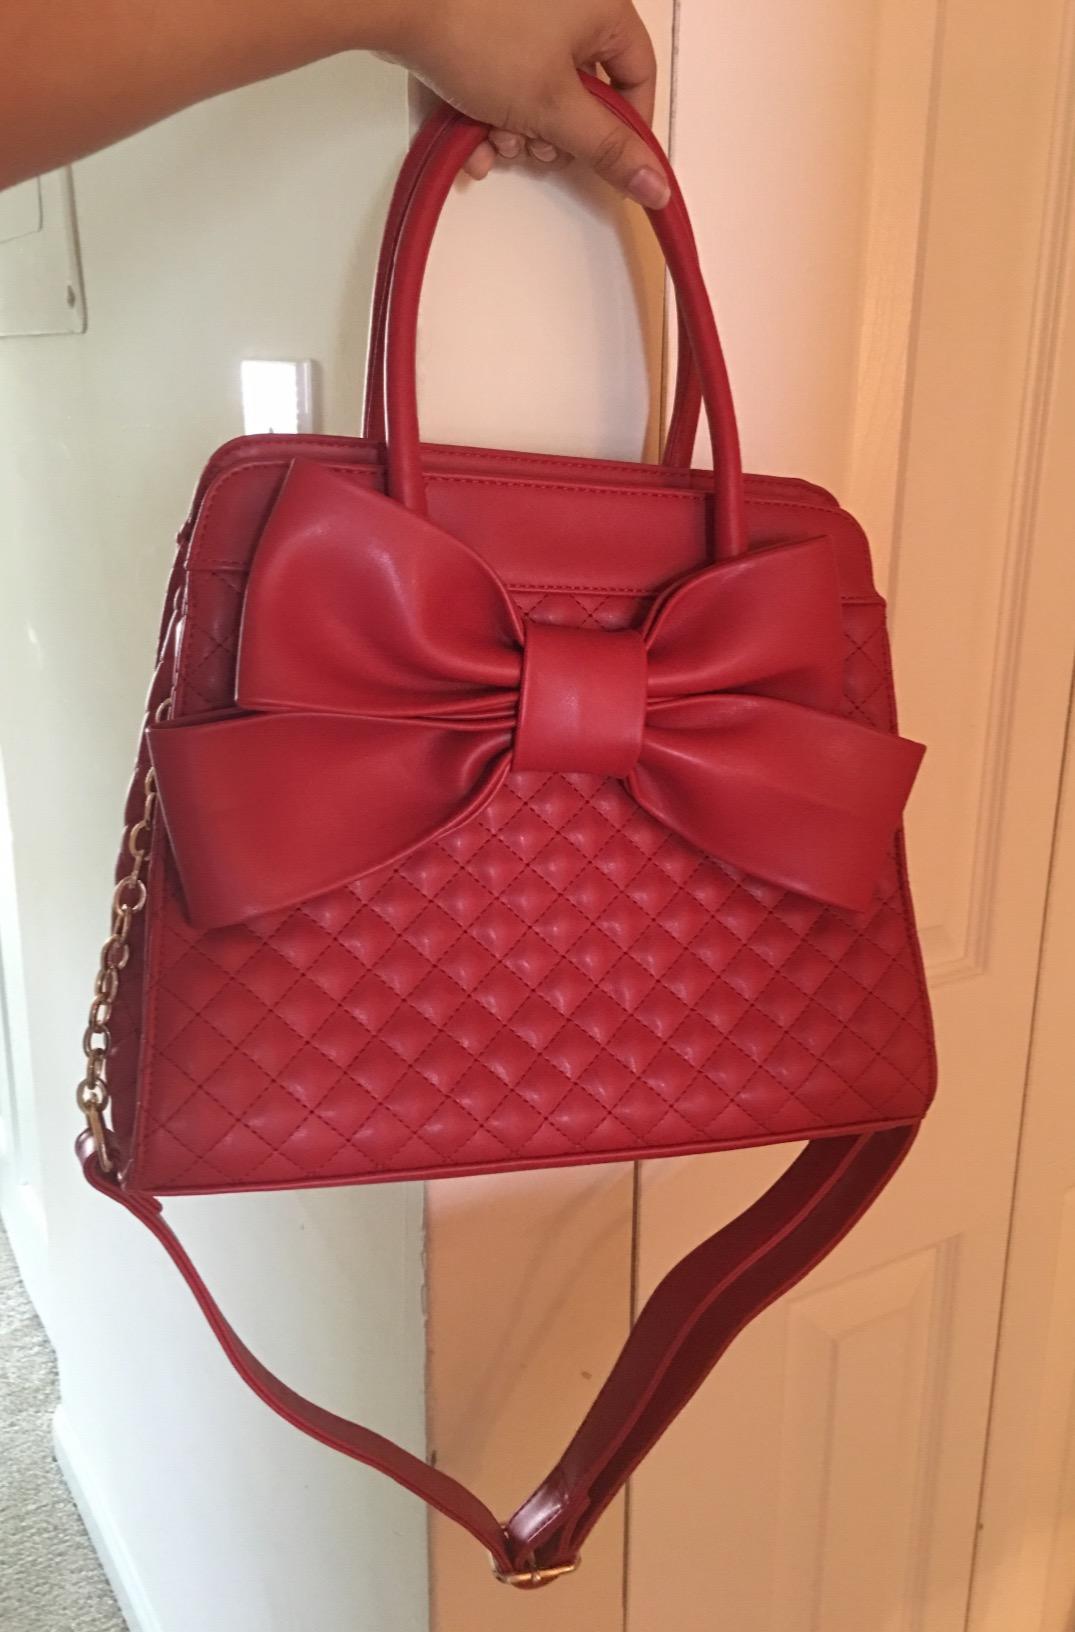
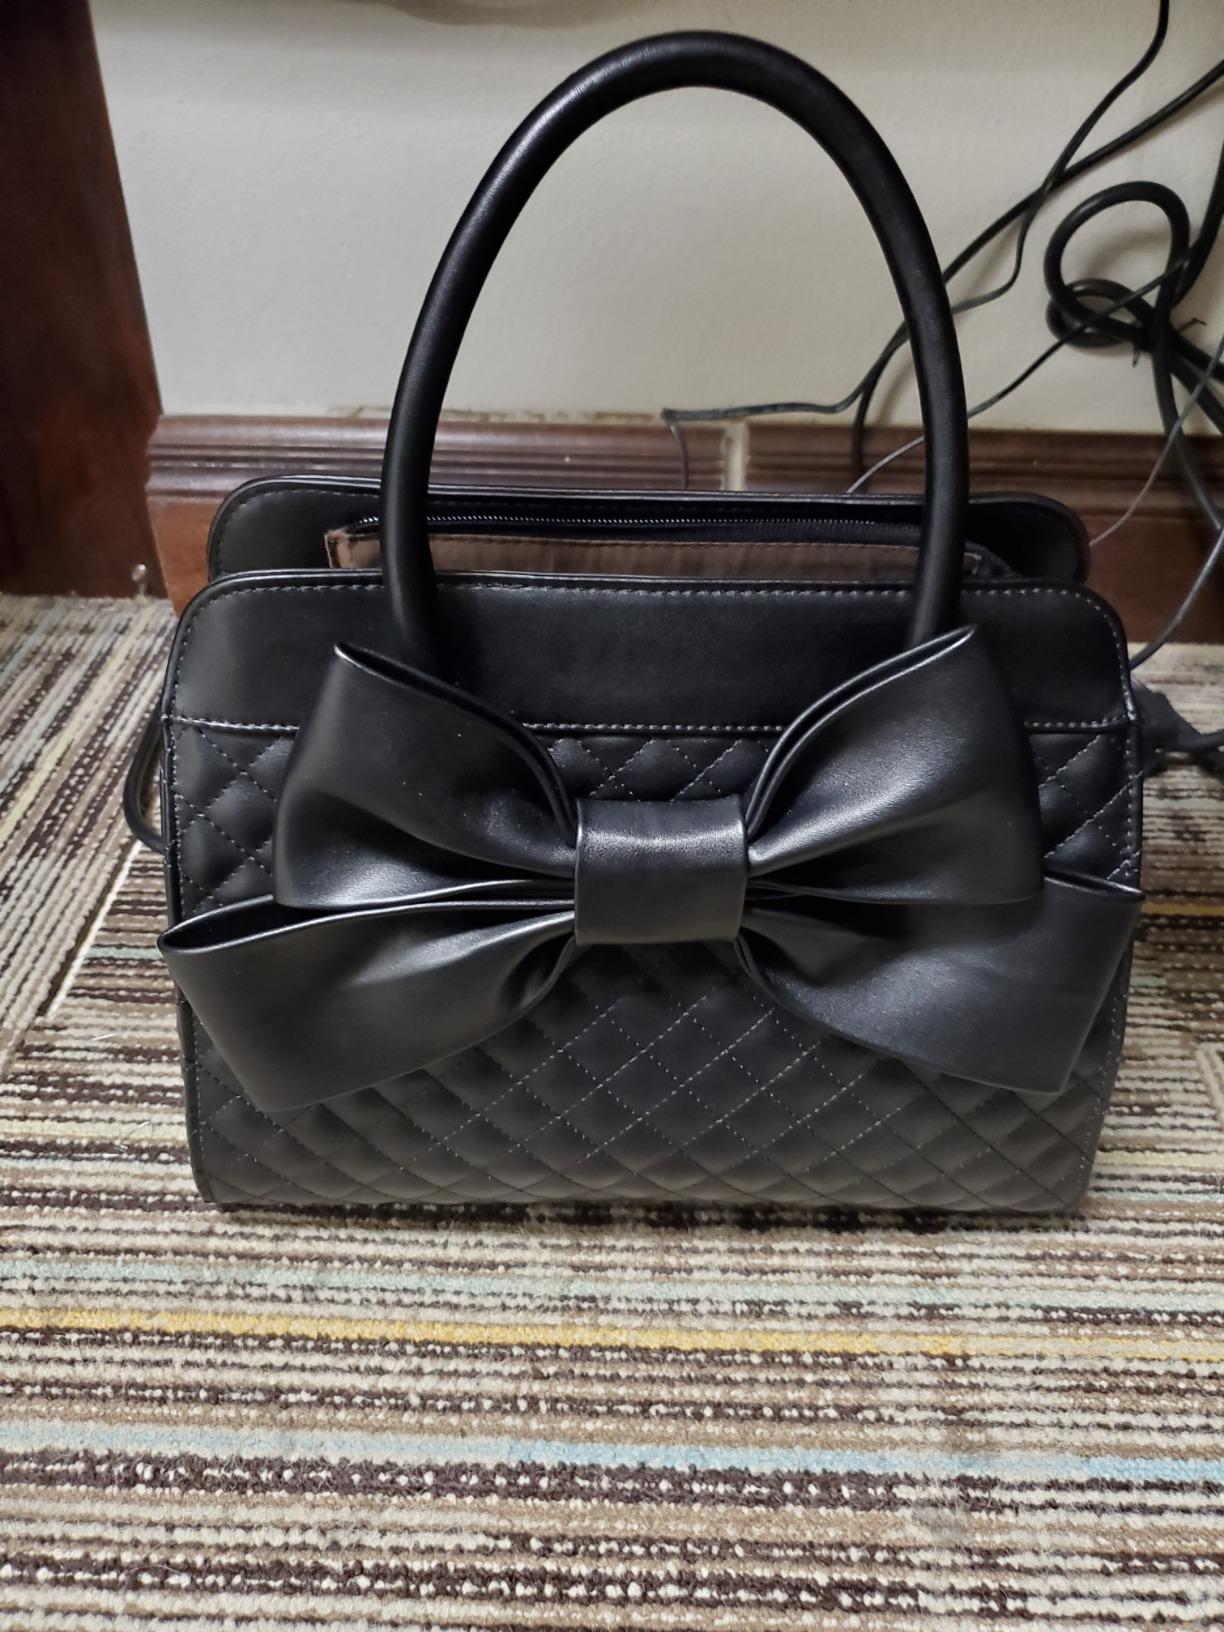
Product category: accessories_handbag
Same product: no